Lockenhaus Chamber Music Festival

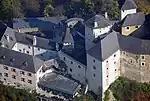
Burg Lockenhaus castle, a festival venue.

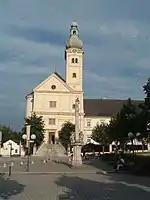
Church of St. Nicholas, a festival venue.

In 1974, Father Josef Herovitsch, an opera enthusiast, wanted to organize concerts in his parish. The first concert, "Lockenhauser Konzerte", occurred at the entrance hall of the rectory. Two years later, the Latvian violinist and conductor, Gidon Kremer, came to Lockenhaus and gave a "warm-up concert" preceding his Vienese Evening. He returned each year, bringing his Russian friends such as David Geringas, Andrei Gavrilov, Elisabeth Leonskaja, Oleg Maisenberg, and others who performed at "Lockenhauser Konzerte" before the founding of Lockenhaus Chamber Music Festival.